English Reformation

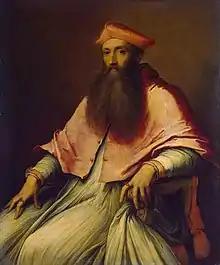
Cardinal Reginald Pole presided over the English Church's reconciliation with Rome

For Cromwell and Cranmer, a step in the Protestant agenda was attacking monasticism, which was associated with the doctrine of purgatory. One of the primary functions of monasteries was to pray for the souls of their benefactors and for the souls of all Christians. While the King was not opposed to religious houses on theological grounds, there was concern over the loyalty of the monastic orders, which were international in character and resistant to the Royal Supremacy. The Franciscan Observant houses were closed in August 1534 after that order refused to repudiate papal authority. Between 1535 and 1537, 18 Carthusians were killed for doing the same.